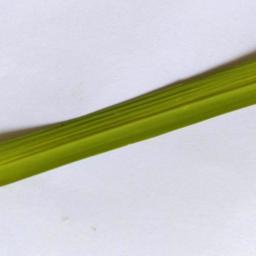
Label: Rice___Healthy